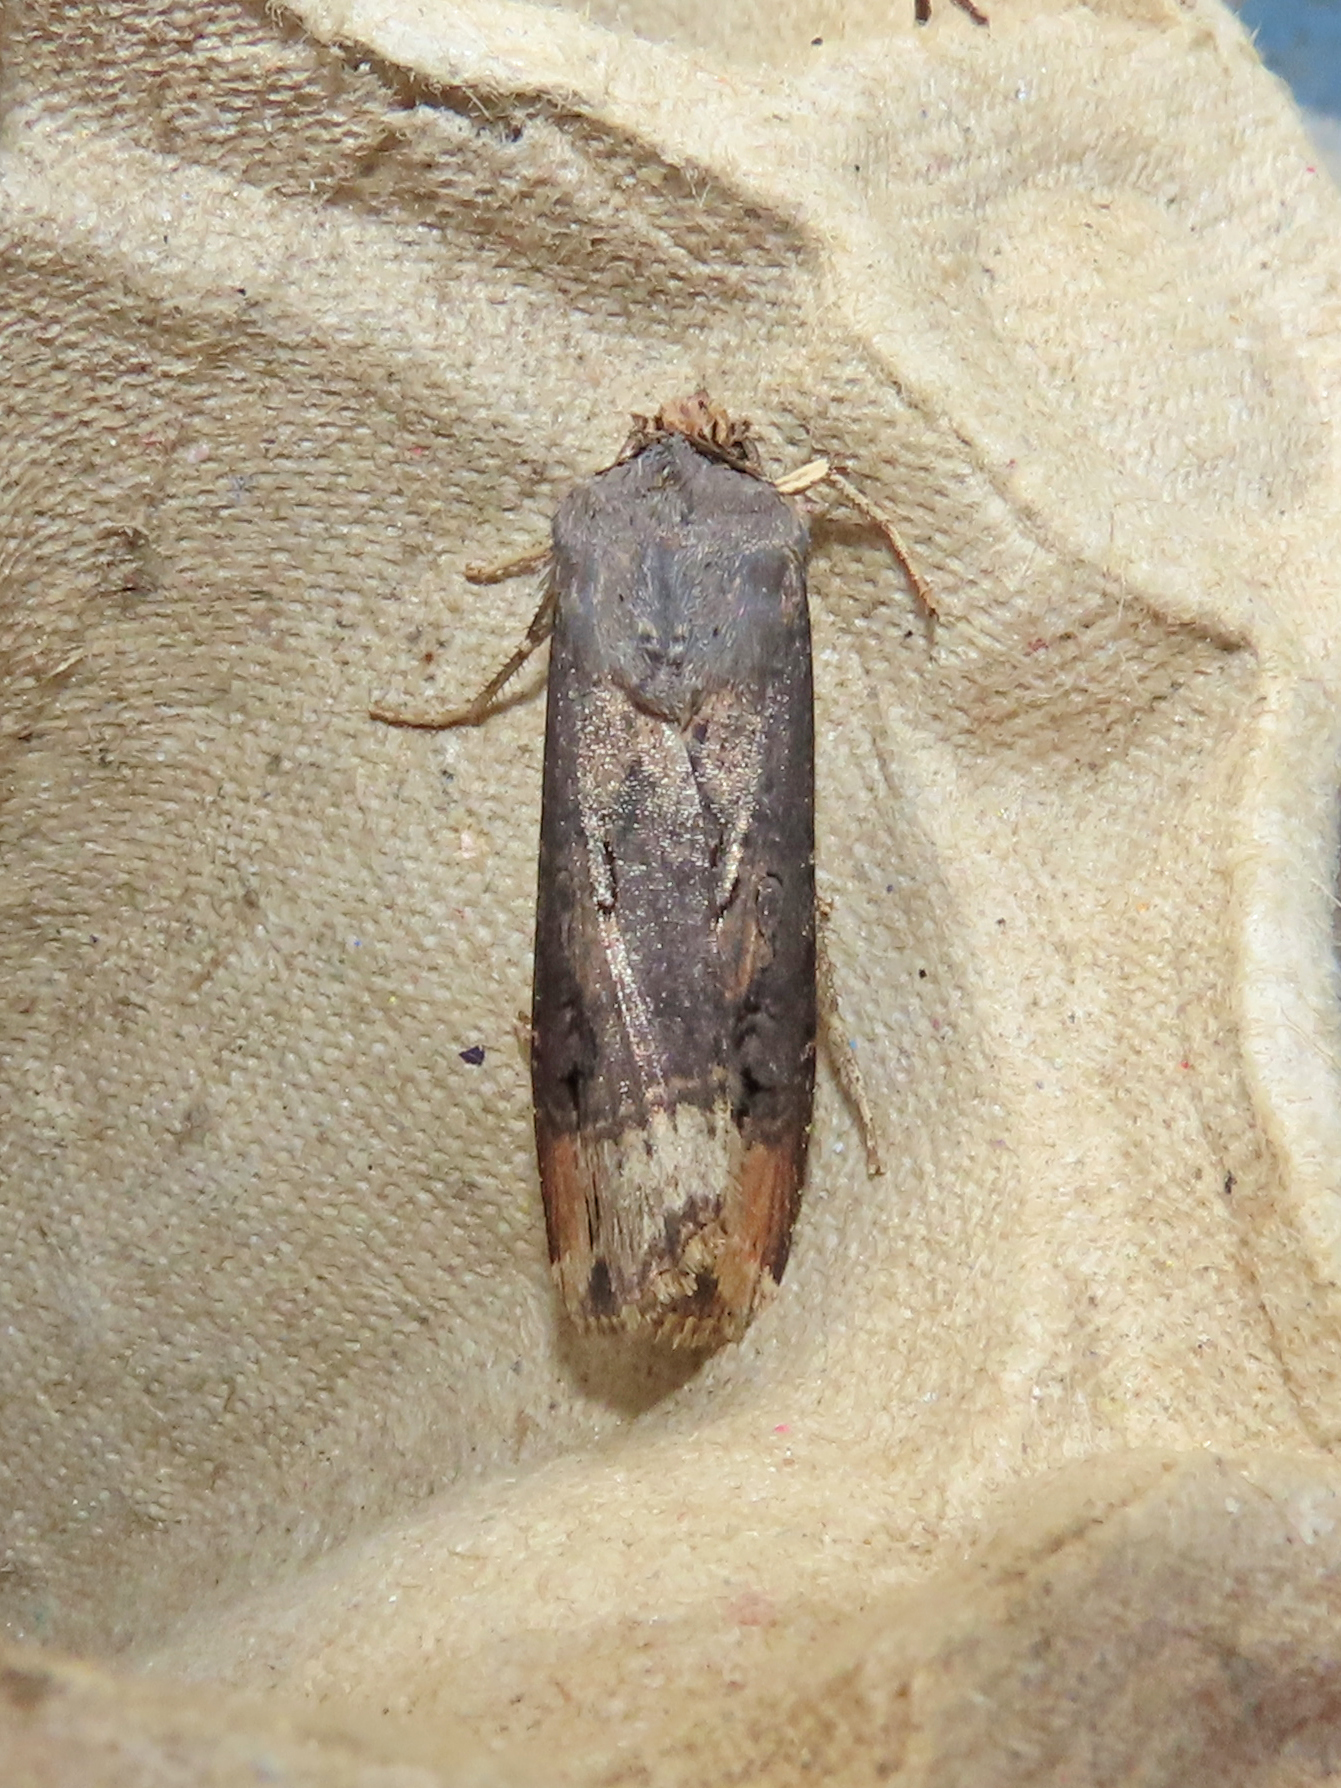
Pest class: cutworms